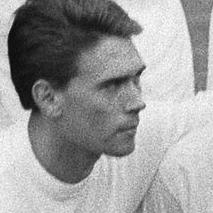
Age: 24